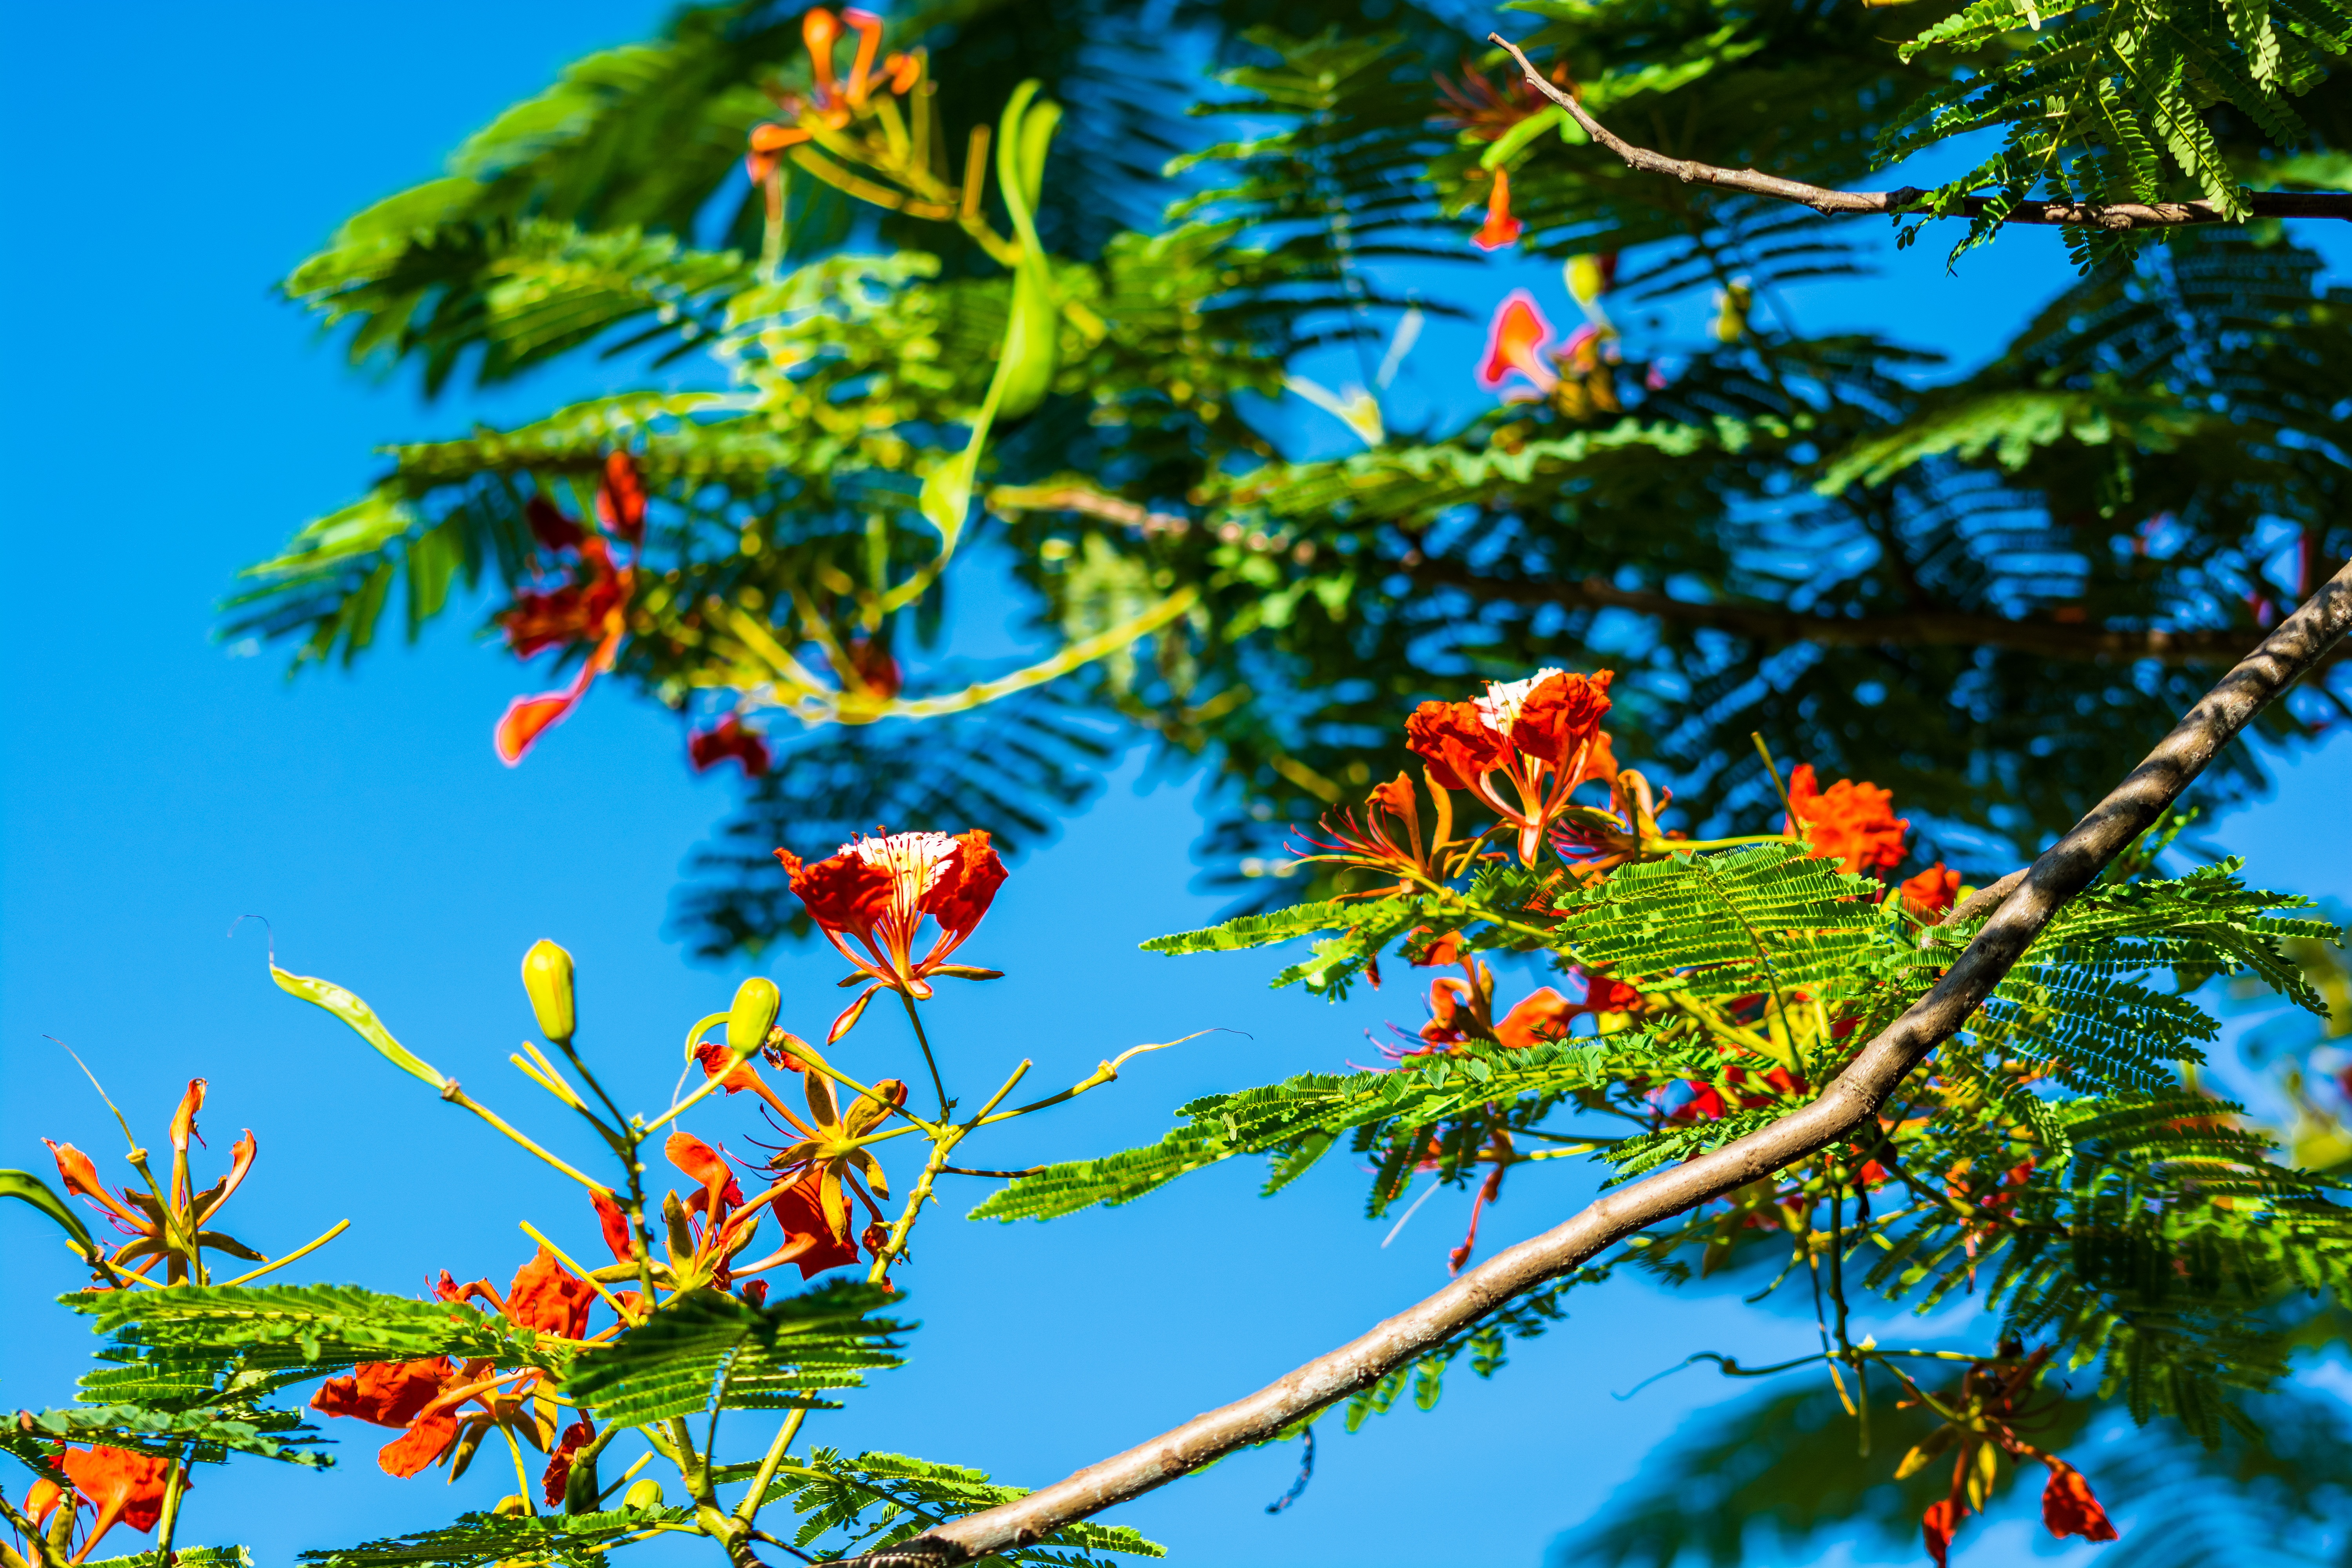
tree, branch, blossom, plant, leaf, flower, bloom, red, jungle, produce, evergreen, autumn, botany, flora, season, shrub, rowan, tropics, woody plant, land plant